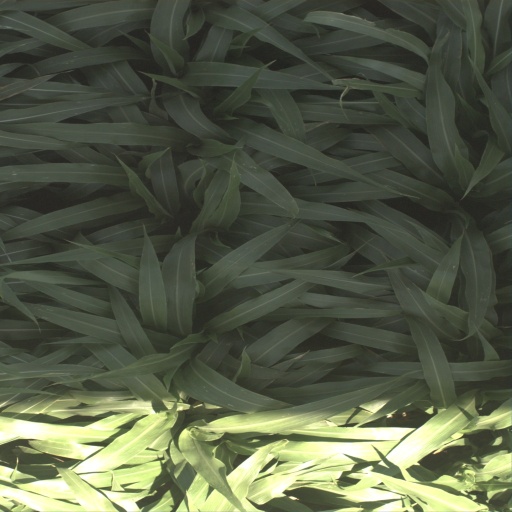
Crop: sorghum